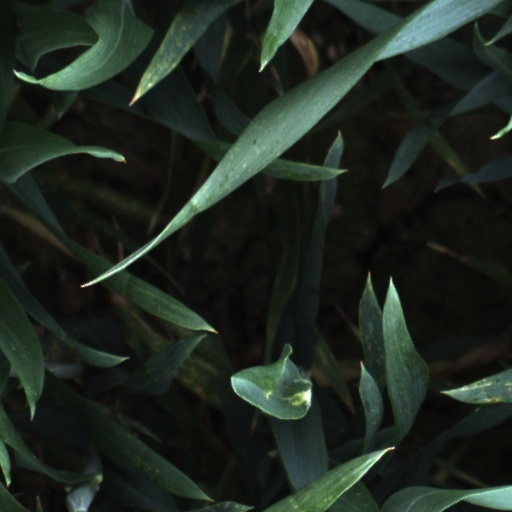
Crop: wheat